Canadair CL-84 Dynavert

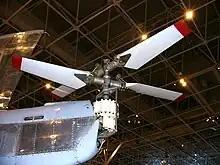
The CL-84 tail rotor on serial number CX8402 on display at the Canada Aviation and Space Museum

Contra-rotating rotors on a vertical axis in the tail provided fore-and-aft (pitch) control during hovering and transitional flight. The propulsion and lifting propellers were handed (i.e. revolved in opposite directions) and were interconnected by shafts through a central gearbox from which the tail rotors and accessories were also driven. The thrust from the propellers was matched automatically except when over-ridden by the pilot for lateral (roll) control in slow or hovering flight. A mechanical "mixing" unit was used to adjust the functions of the various controls in the different modes of flight. The flap/ailerons gave yaw control when hovering. In the cockpit fore and aft stick was always pitch, side to side was always roll and the rudder pedals were always yaw, irrespective of the wing position through its full range.